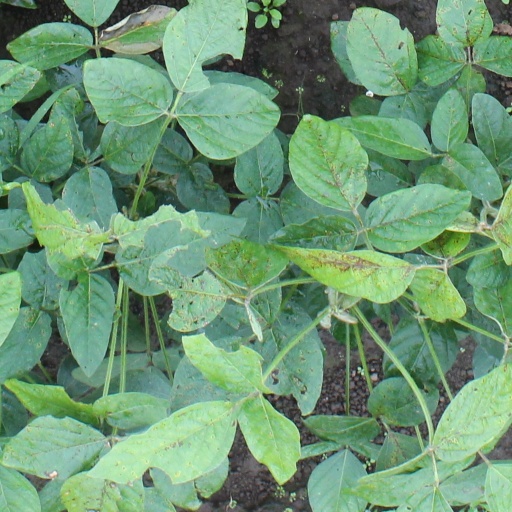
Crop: soybean